List of brothels in Nevada

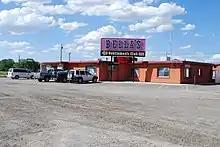
Bella's Gentlemen's Club

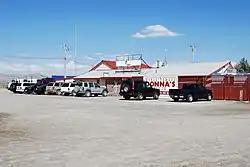
Donna's Ranch in 2007

By local ordinance, brothels are restricted to the Mound House area.